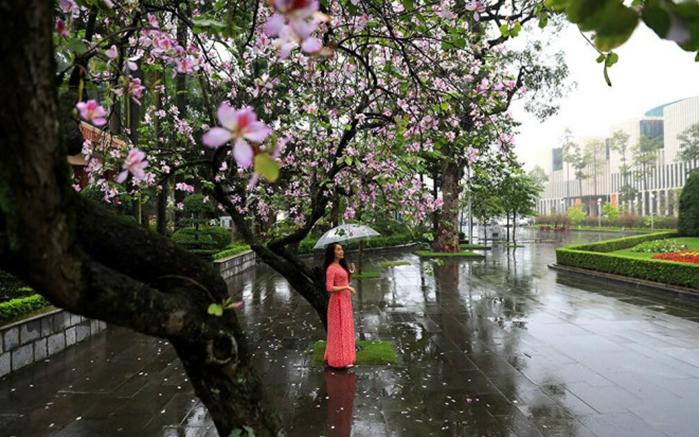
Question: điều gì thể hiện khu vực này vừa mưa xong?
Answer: nền gạch bị ướt